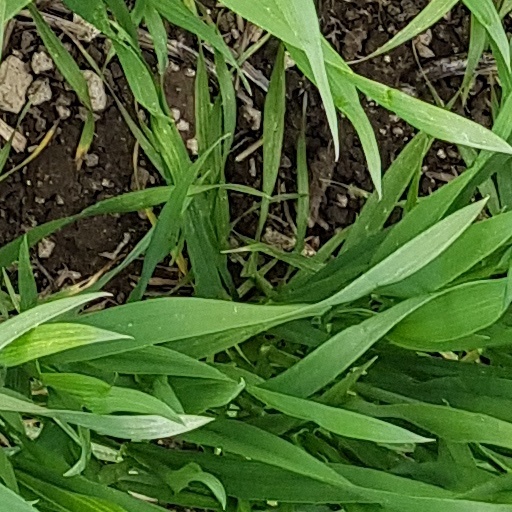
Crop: wheat